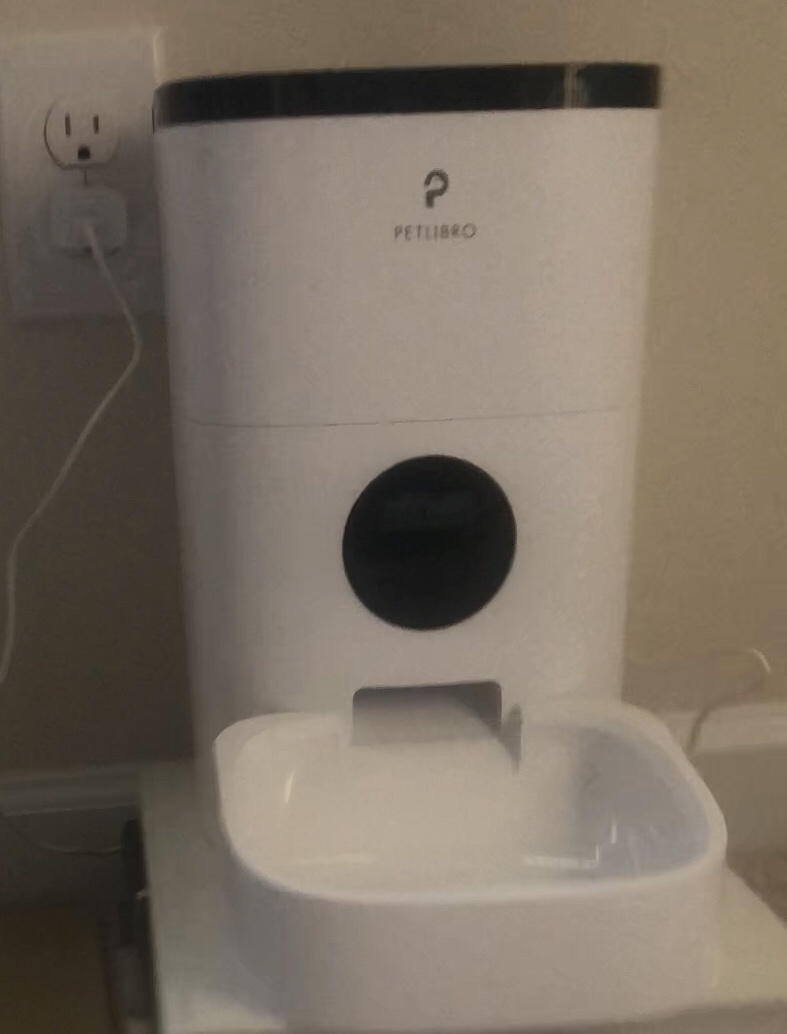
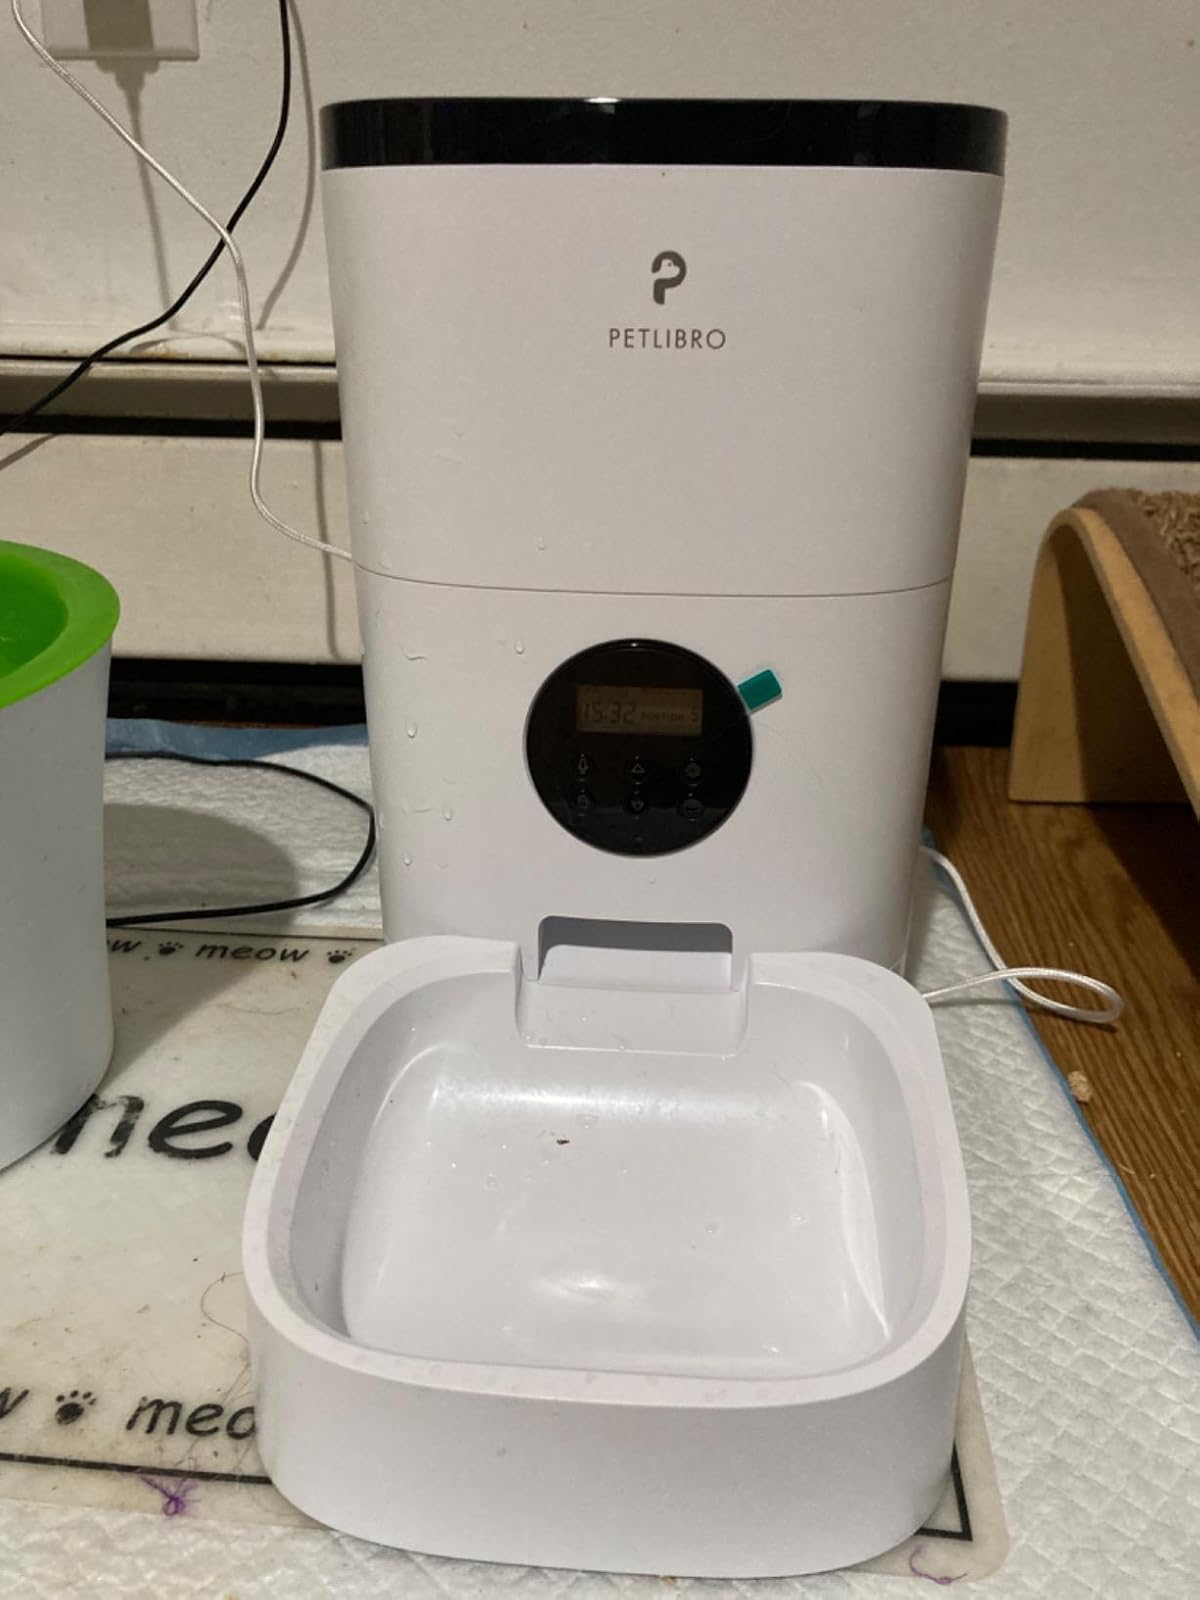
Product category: items_feeder
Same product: yes